Stereotypes of East Asians in the United States

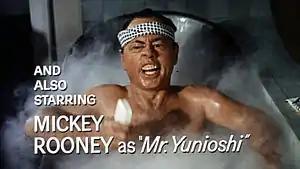
The introduction of Mickey Rooney's performance of I. Y. Yunioshi in the theatrical trailer for "Breakfast at Tiffany's"

I. Y. Yunioshi from Blake Edwards' 1961 American romantic-comedy "Breakfast at Tiffany's" is one such example which had been broadly criticized by mainstream publications. In 1961, "The New York Times" review said that "Mickey Rooney's bucktoothed, myopic Japanese is broadly exotic." In 1990, "The Boston Globe" criticized Rooney's portrayal as "an irascible bucktoothed nerd and an offensive ethnic caricature". Critics note that the character of Mr. Yunioshi reinforced anti-Japanese wartime propaganda to further exclude Japanese Americans from being treated as normal citizens, rather than hated caricatures.